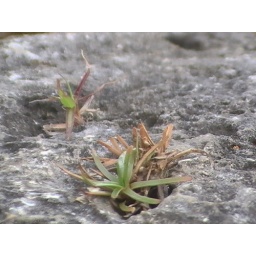
grass in a rock